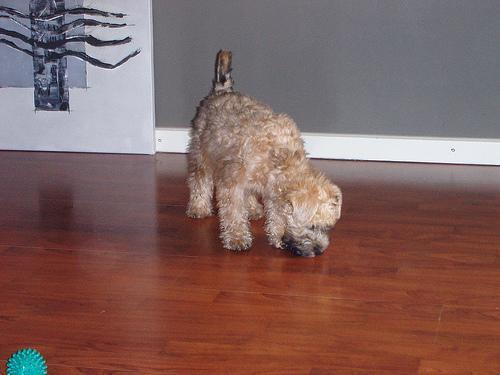
wheaten terrier